Bloor Collegiate Institute

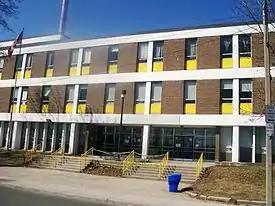
Future home of Bloor Collegiate at Brockton, effective September 2017.

In October 2009, the Toronto District School Board passed the redevelopment plan on Bloor/Dufferin. As a result, two schools were closed after the ARC review: Kent Senior Public School (2012) and West Toronto Collegiate Institute (2010).